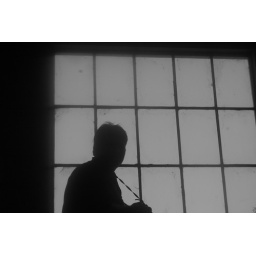
dirty windows in to the soul